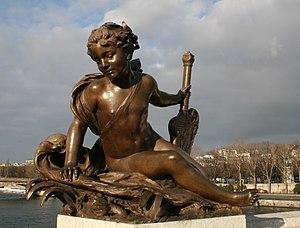
""Néréide"" d'André Paul Arthur Massoulle - Statue ornant la partie sud du pont Alexandre III (côté aval) à Paris.